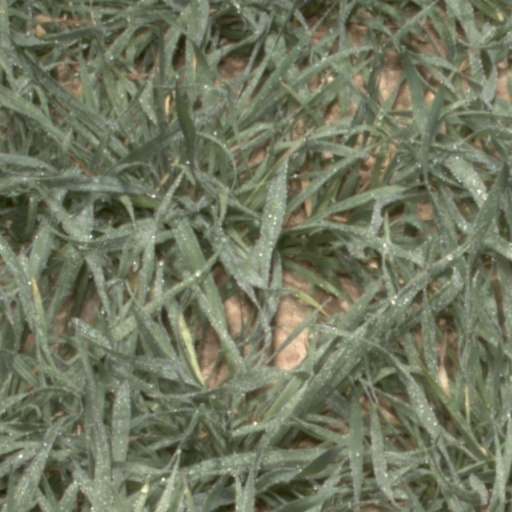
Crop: wheat